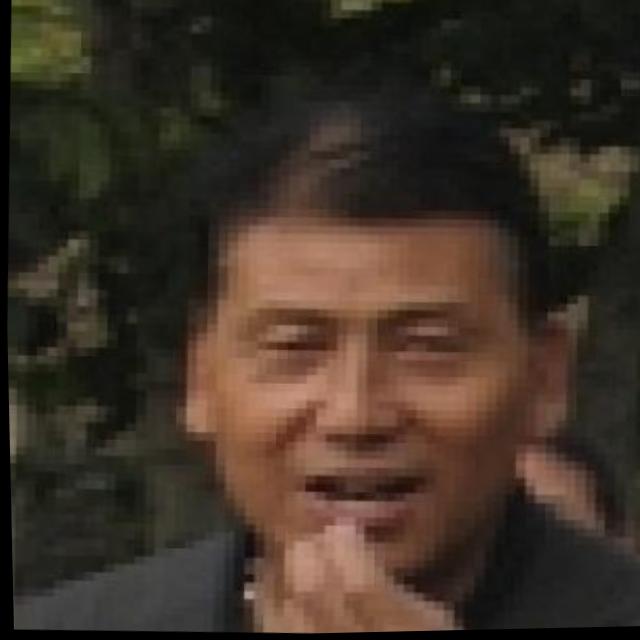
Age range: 45-64